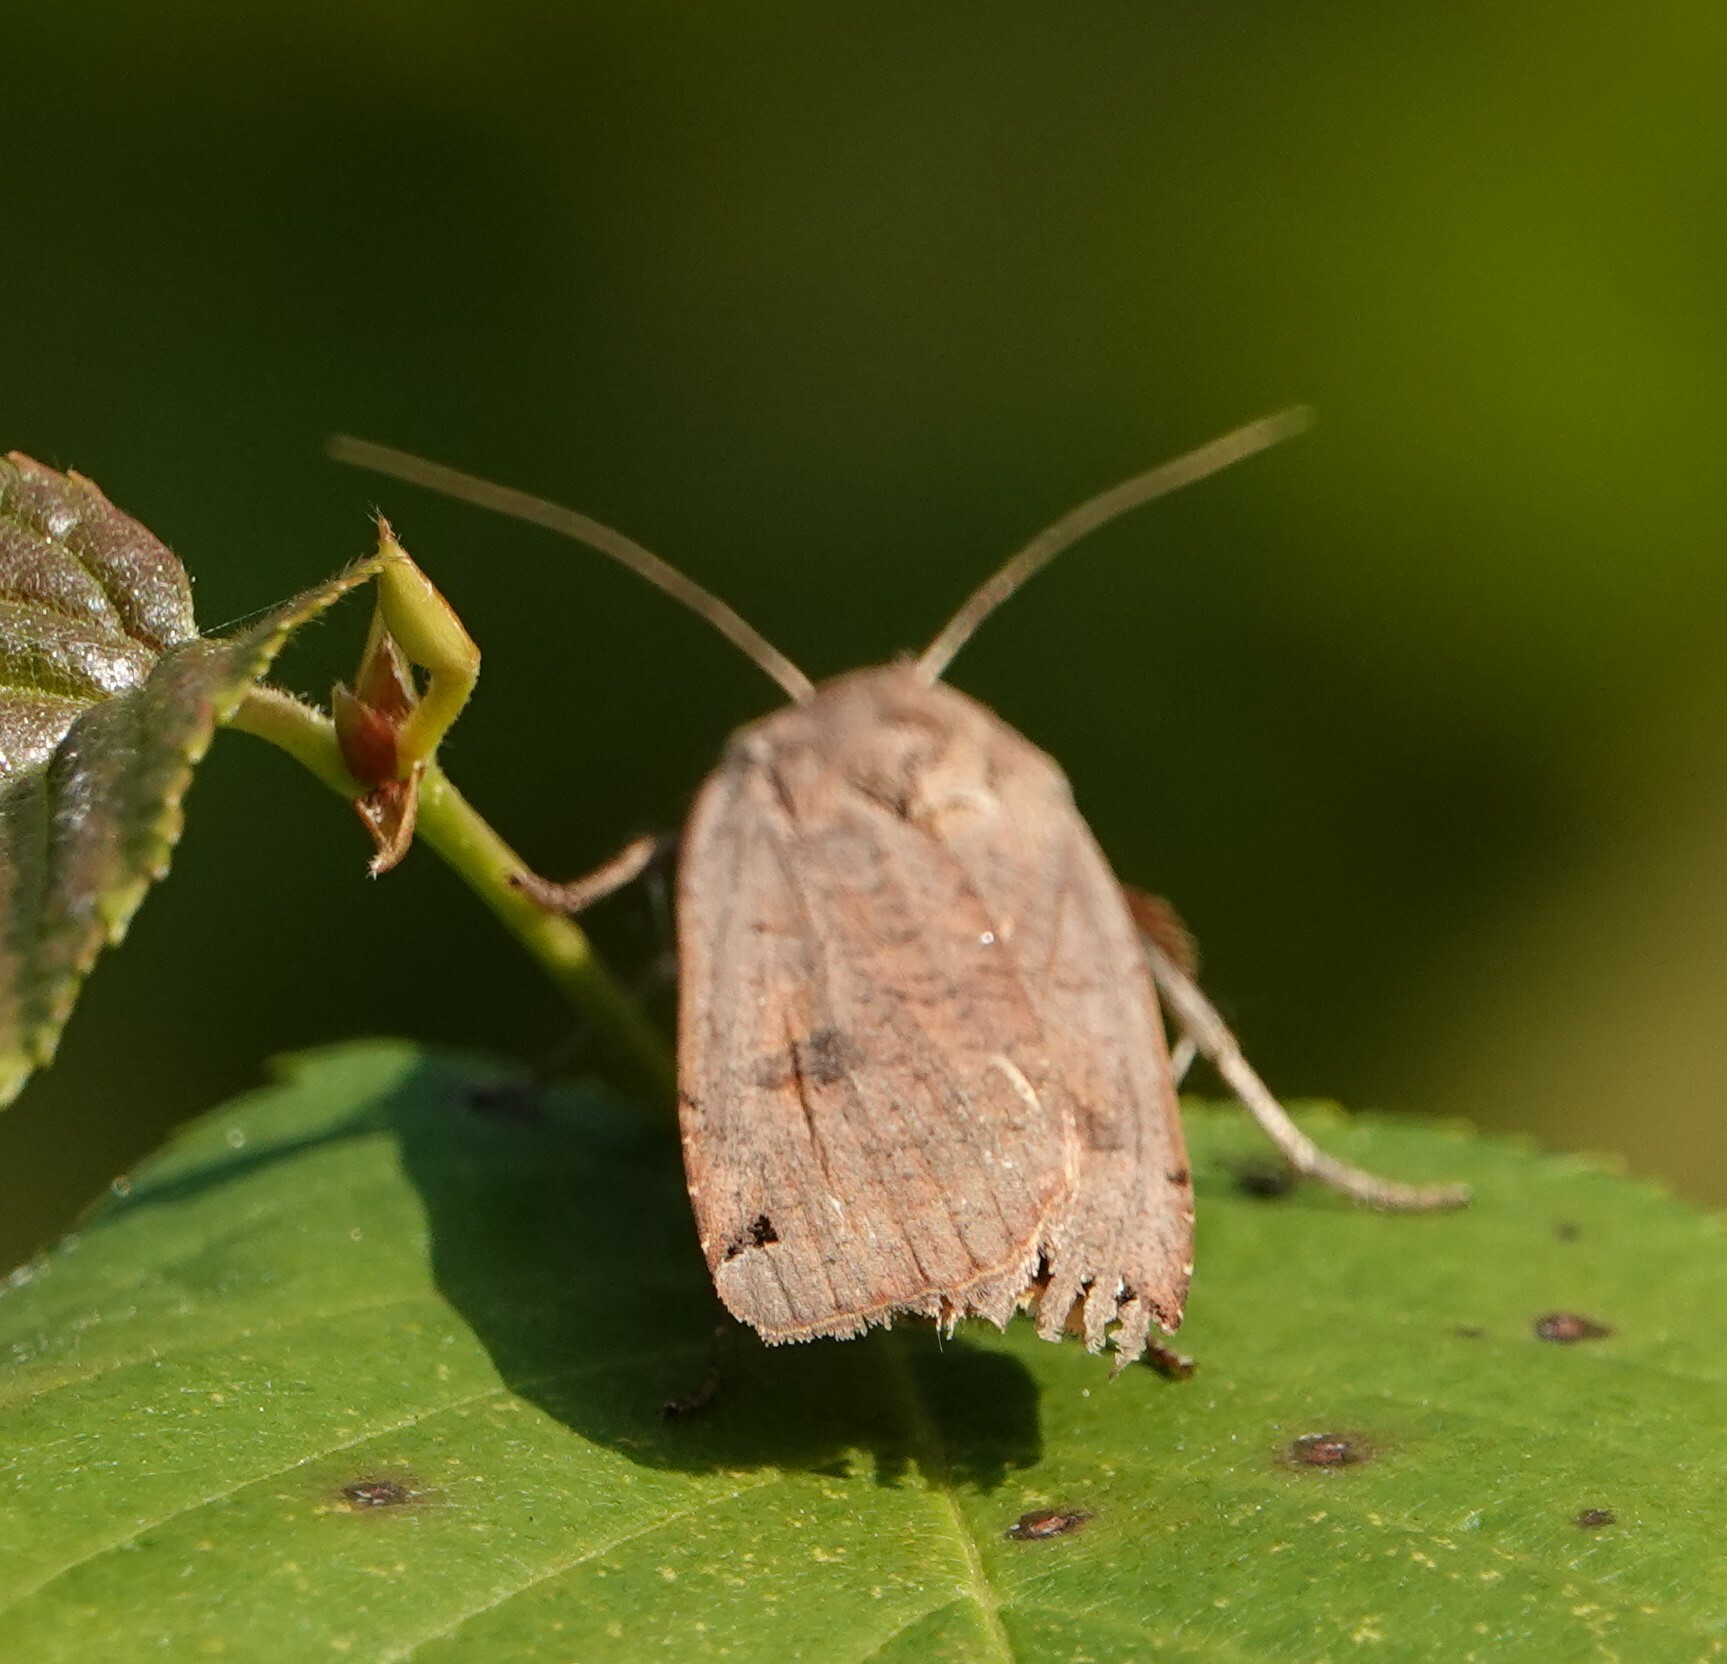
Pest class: cutworms